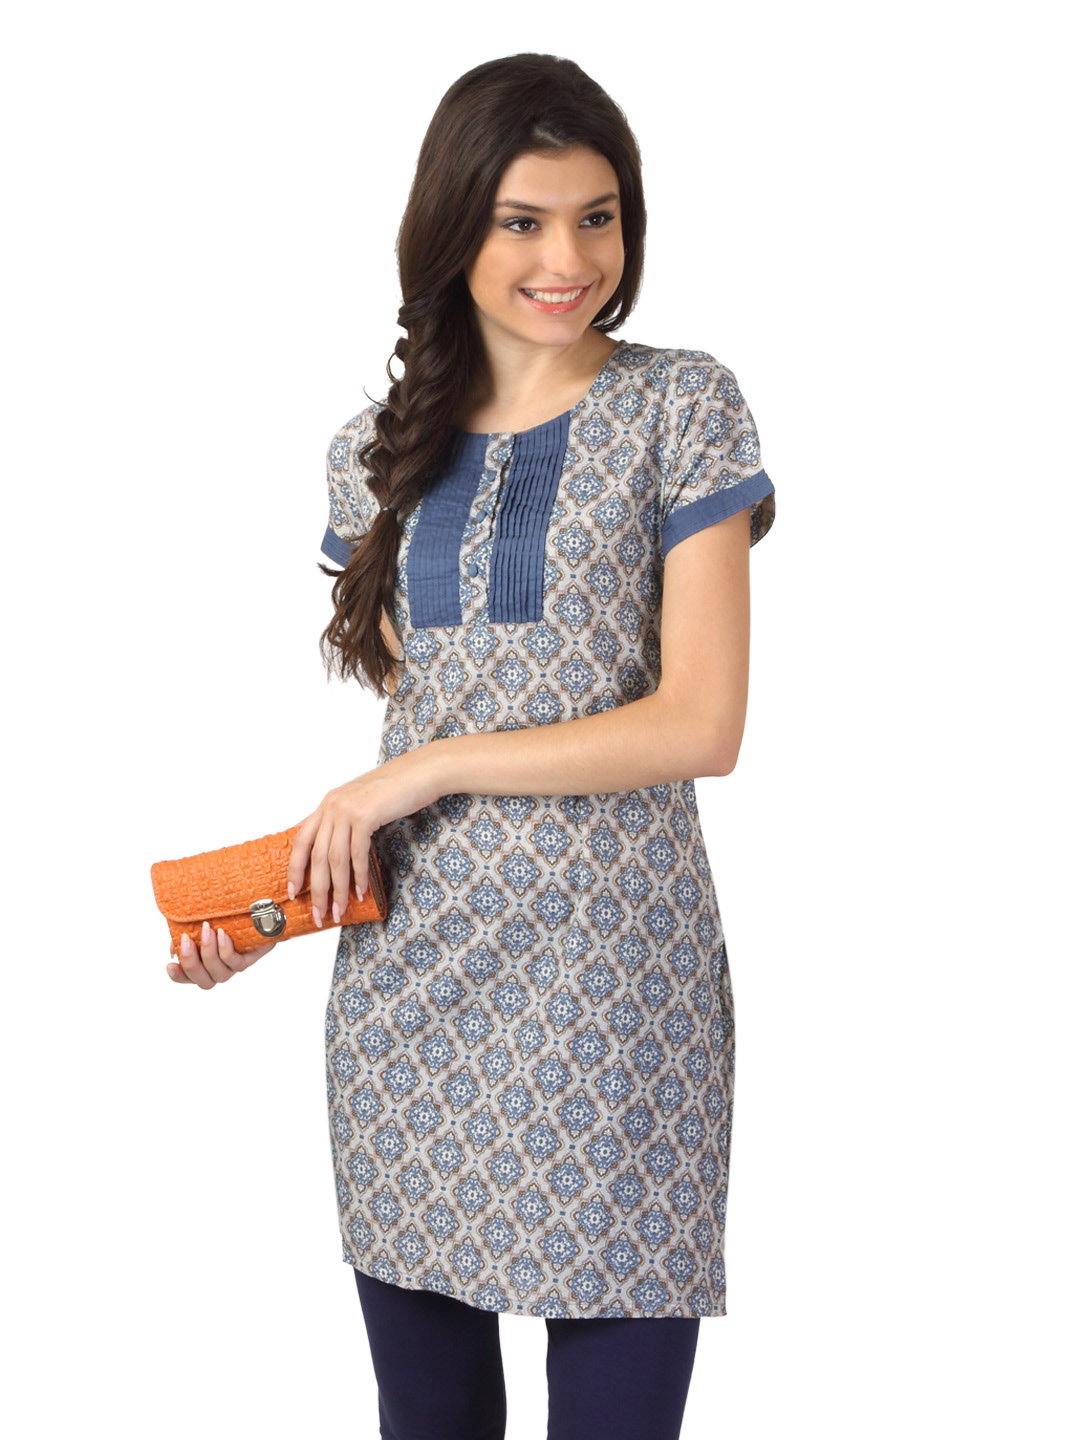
Diva Women Printed Blue Kurta
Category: Apparel / Topwear / Kurtas
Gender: Women
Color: Blue
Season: Summer 2012
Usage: Ethnic